Railway signal

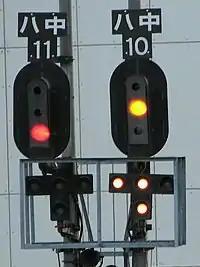
The additional lights on Japanese signal 10 show that the points are set for the left route at the next junction.

Originally, signals displayed simple stop or proceed indications. As traffic density increased, this proved to be too limiting and refinements were added. One such refinement was the addition of distant signals on the approach to stop signals. The distant signal gave the driver warning that they were approaching a signal which might require a stop. This allowed for an overall increase in speed, since train drivers no longer had to drive at a speed within sighting distance of the stop signal.